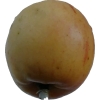
Label: Apple 14